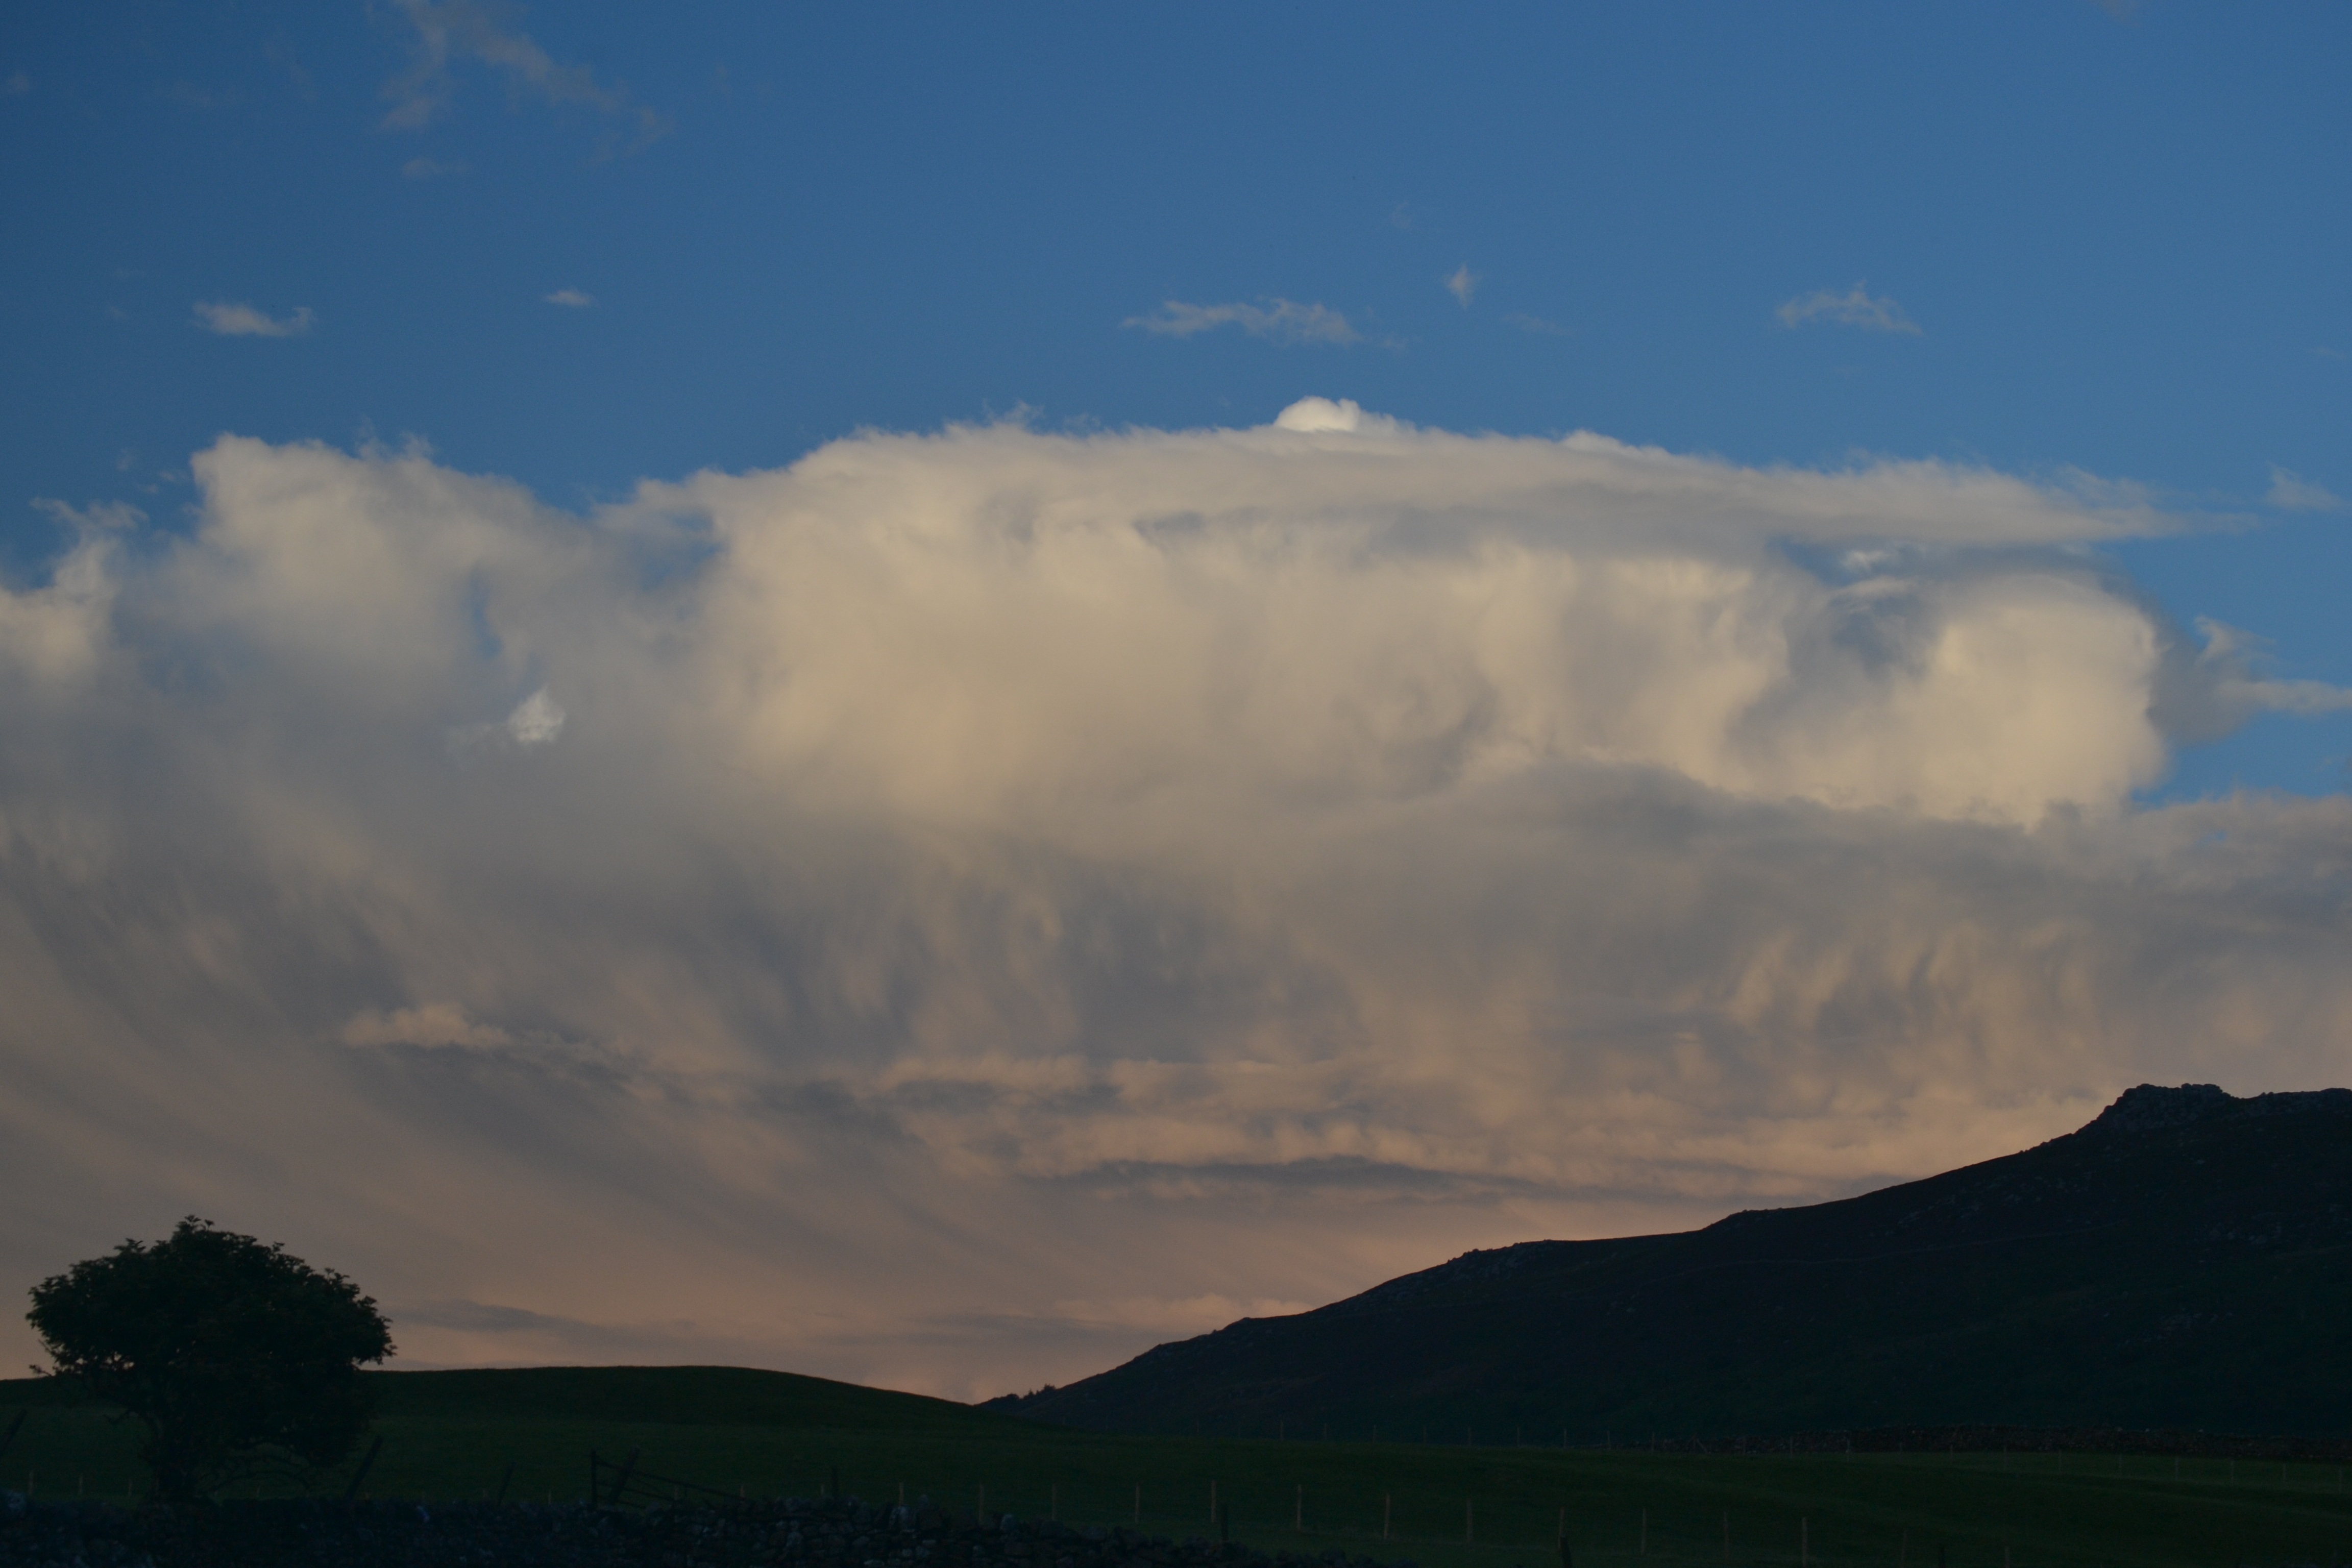
nature, horizon, mountain, cloud, sky, sunset, cloudy, morning, hill, dawn, atmosphere, dusk, evening, weather, storm, cumulus, overcast, plain, stormclouds, storm cloud, meteorological phenomenon, atmospheric phenomenon, raincloud